Konrad Adolf Hallenstein

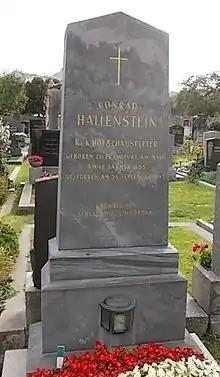

Katharina Hassel (also Käthi; 1837–1905), daughter of the actor and opera singer Friedrich Hassel and Theodora Hassel, was singer/actress at the German Theater Prague and Hallenstein's wife, their son, Adolf Hallenstein, secretary at the .